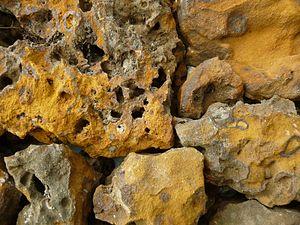
Alios ou garluche. Sable gréseux cimenté par du fer."
L’alios est un grès typique des Landes de Gascogne, qui s’est formé par concrétion dans les dépôts sédimentaires, ou les sables amenés par le vent. C'est une roche résultant de la cimentation des grains de sable et graviers par des hydroxydes de fer, d’aluminium et de manganèse, ainsi que de la matière organique.
La garluche ou pierre des Landes est un grès ferrugineux, état évolué de l’alios. Employée primitivement comme matériau de construction, elle a surtout servi de matière première à l'industrie sidérurgique dans les Landes, principalement pendant la Révolution industrielle dans le courant du XIXᵉ siècle.